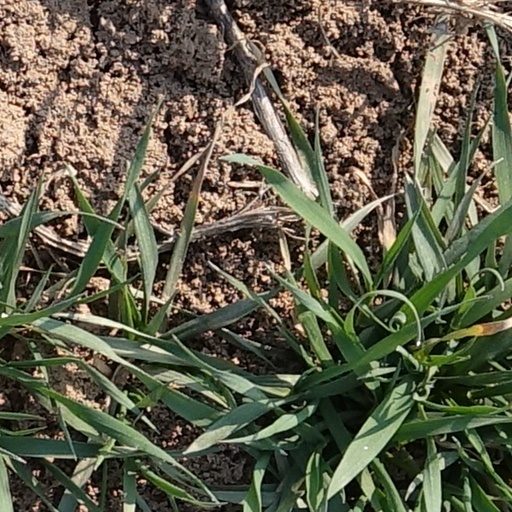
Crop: wheat